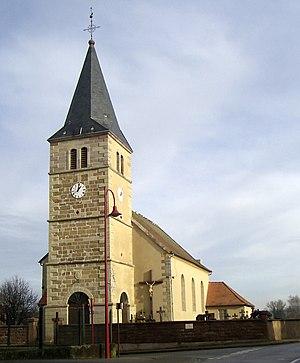
L'église Sainte-Barbe à Biding
Biding est une commune française située dans le département de la Moselle et le bassin de vie de la Moselle-est, en région Grand Est.